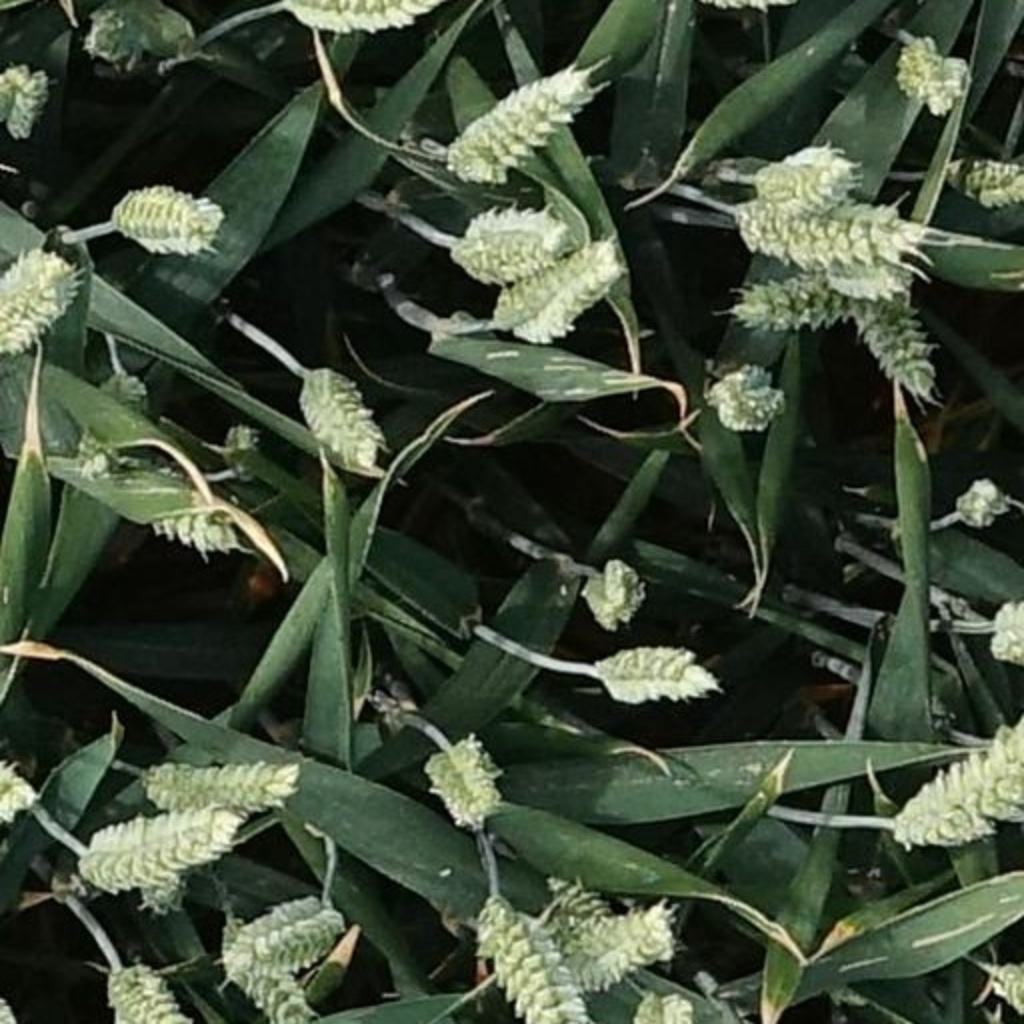
Country: France
Location: Mons
Wheat development stage: Filling